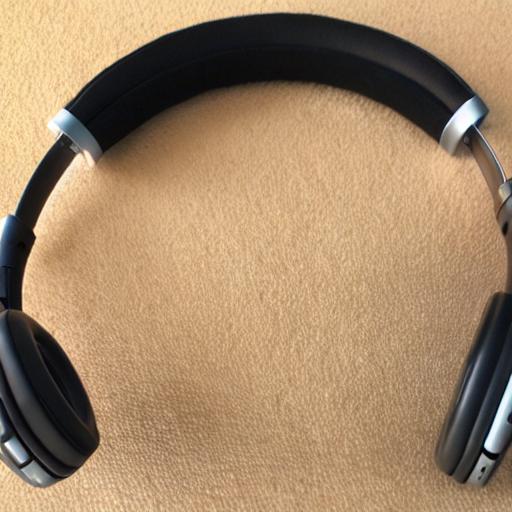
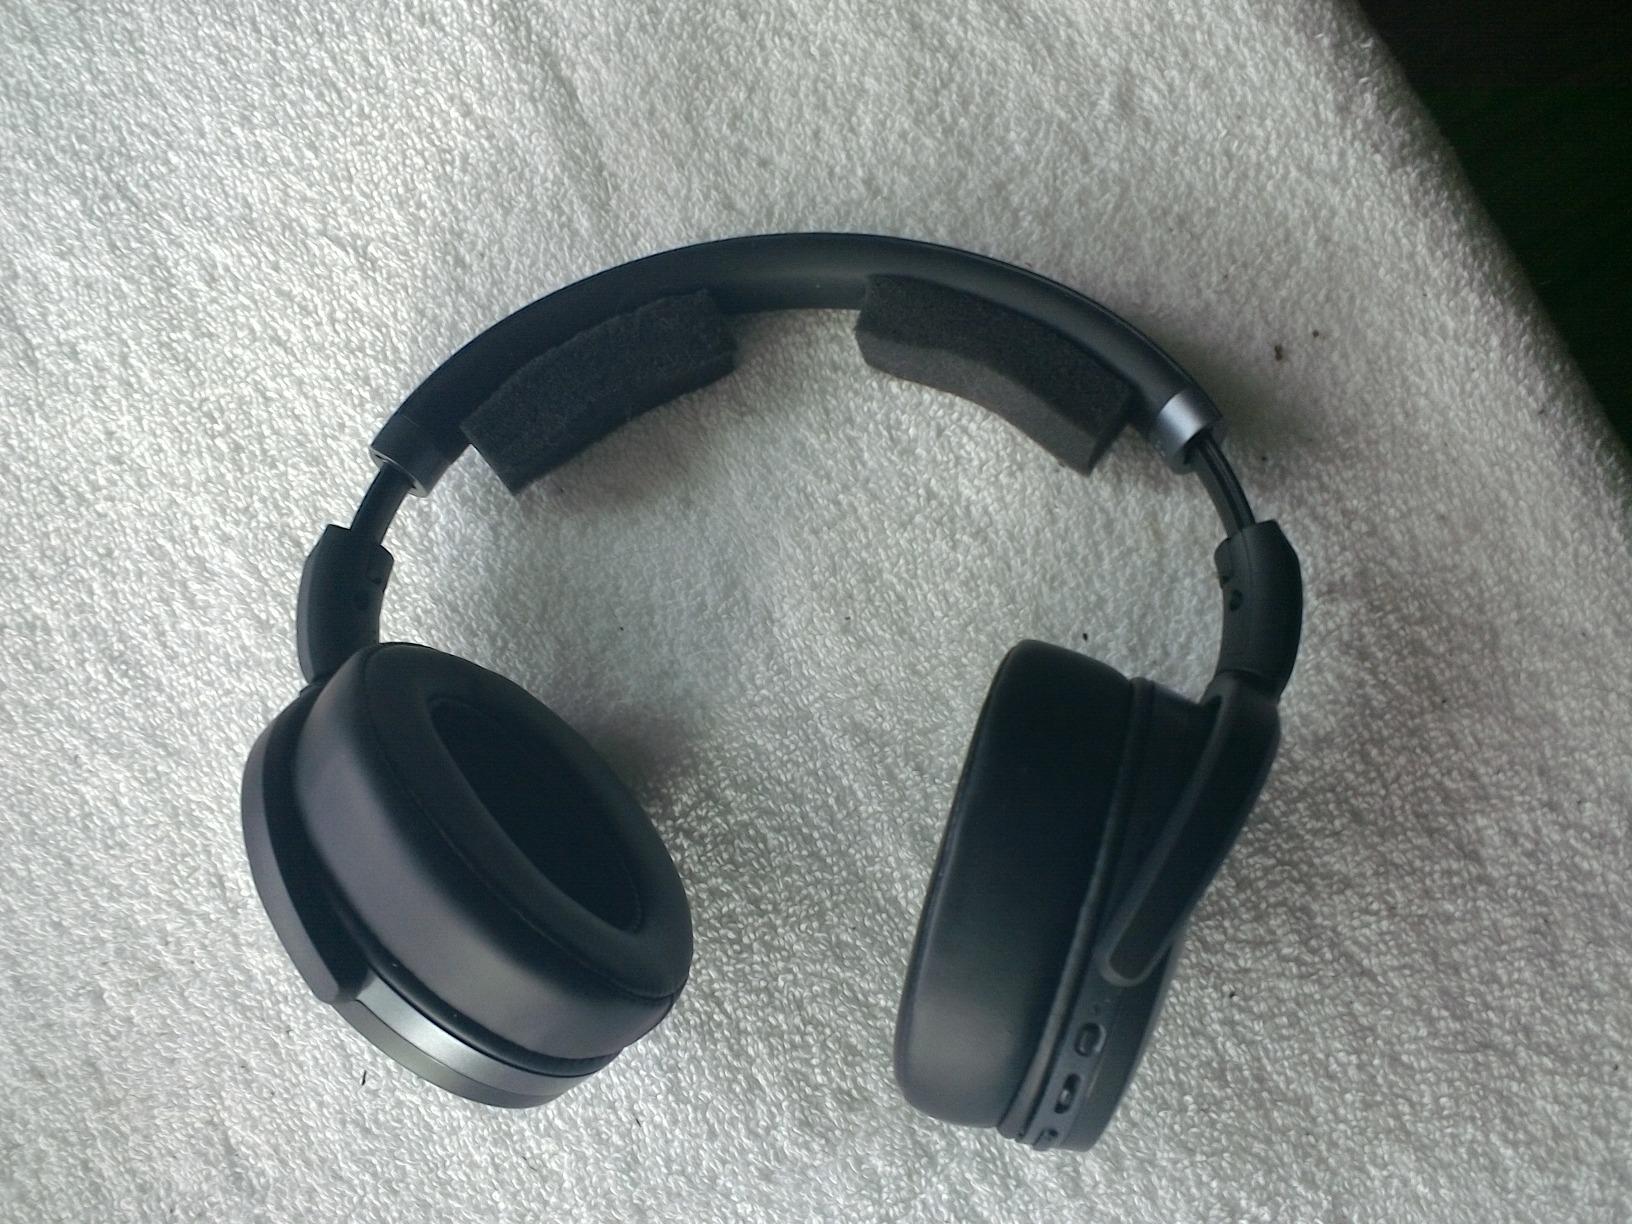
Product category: headphones
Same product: no